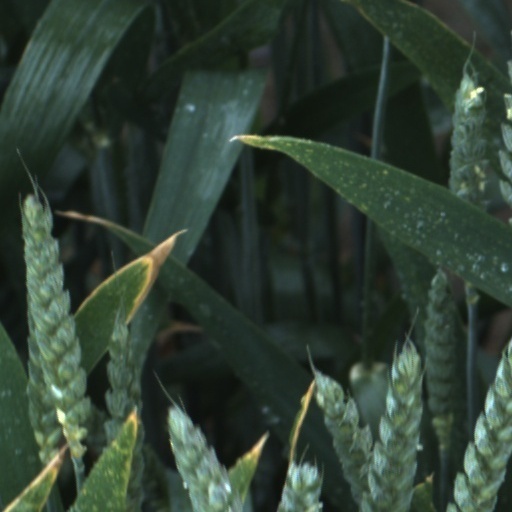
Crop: wheat